Jim Amaral

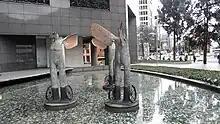

For the years 2013-2014 he was chosen as the author of the graphic imagery for the VIII , Colombia, organised by The Salvi Foundation. His large scale bronze sculptures are located outdoors in different sites in Bogotá, Colombia, such as in the garden of The National Museum and, since 1996, at the entrance to the Bolsa de Valores de Colombia BVC on Carrera Séptima (3 bronze sculptures "Women with wheels", 1994). In 2013 the artist published a calendar called "Aguas Turbias with" a collection of 14 drawings from a series with the same title.